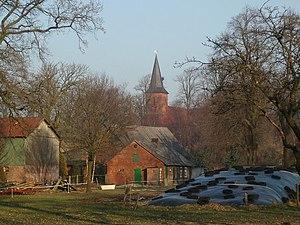
Wanna est une municipalité rurale du pays de Hadeln, en Basse-Saxe.